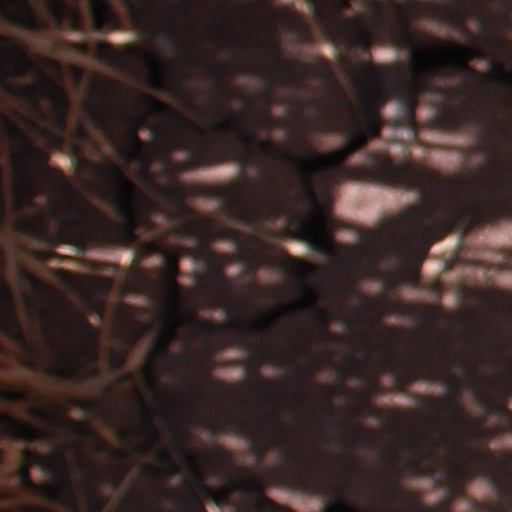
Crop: wheat